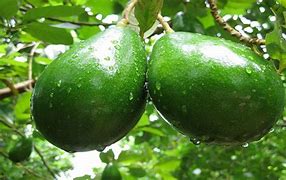
Label: Avocado